Polygraph (duplicating device)

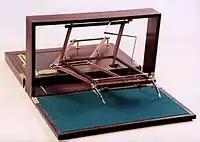
Reproduction of Jefferson's polygraph at the Smithsonian Institution

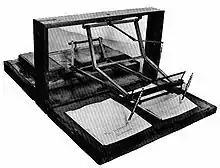
One of the polygraphs used by Thomas Jefferson, a portable version

A polygraph is a duplicating device that produces a copy of a piece of writing simultaneously with the creation of the original, using pens and ink.